Mary Shepard Greene

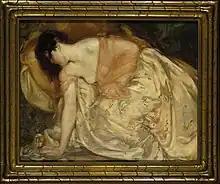
Mary Shepard Greene Bluemenschein - The Princess and the Frog - Google Art Project

From 1906 to 1946 she exhibited her paintings at the National Academy of Design.